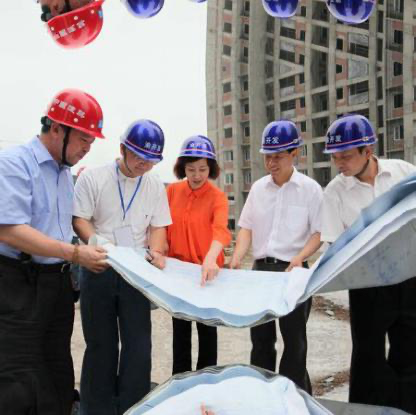
Objects in the image:
label: helmet
label: helmet
label: helmet
label: helmet
label: helmet
label: helmet
label: helmet
label: helmet
label: helmet